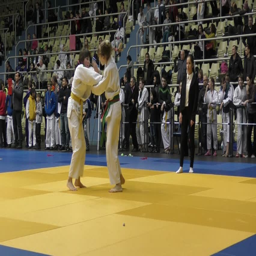
girls compete in judo at the championship of the region